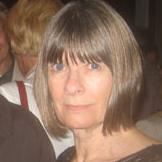
Age: 64